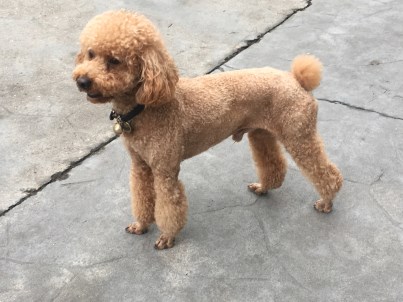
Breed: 7449-n000128-teddy